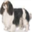
Label: dog